Chechen Island

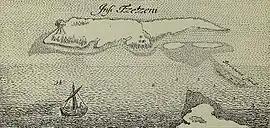
Chechen' Island (1636—1638)

The island has a length of and a maximum width of 10 km. The sea around Chechen Island usually freezes between January and March. Adjacent islands include Lopatin Island (also known as Lopatina), Bazar, Prygunki, Pichuzhonok and Yaichnyy Island and are collectively known as the 'Chechen Archipelago'.